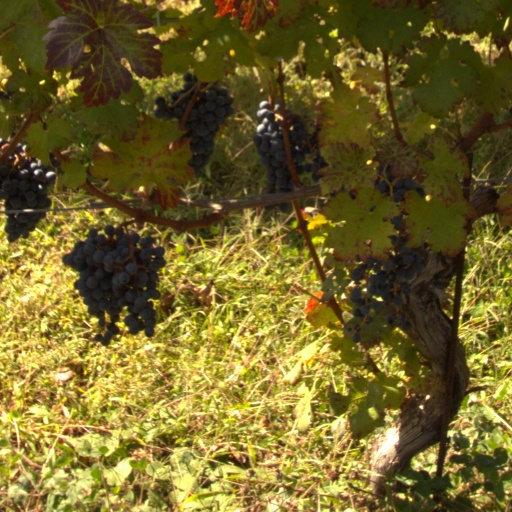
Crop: grape